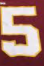
Number: 5